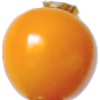
Label: physalis